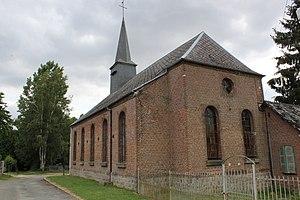
Le temple
Lemé est une commune française située dans le département de l'Aisne, en région Hauts-de-France.